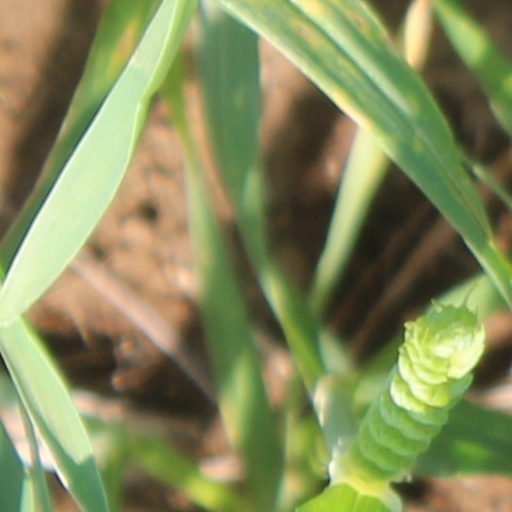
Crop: wheat